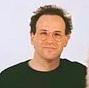
Age: 33